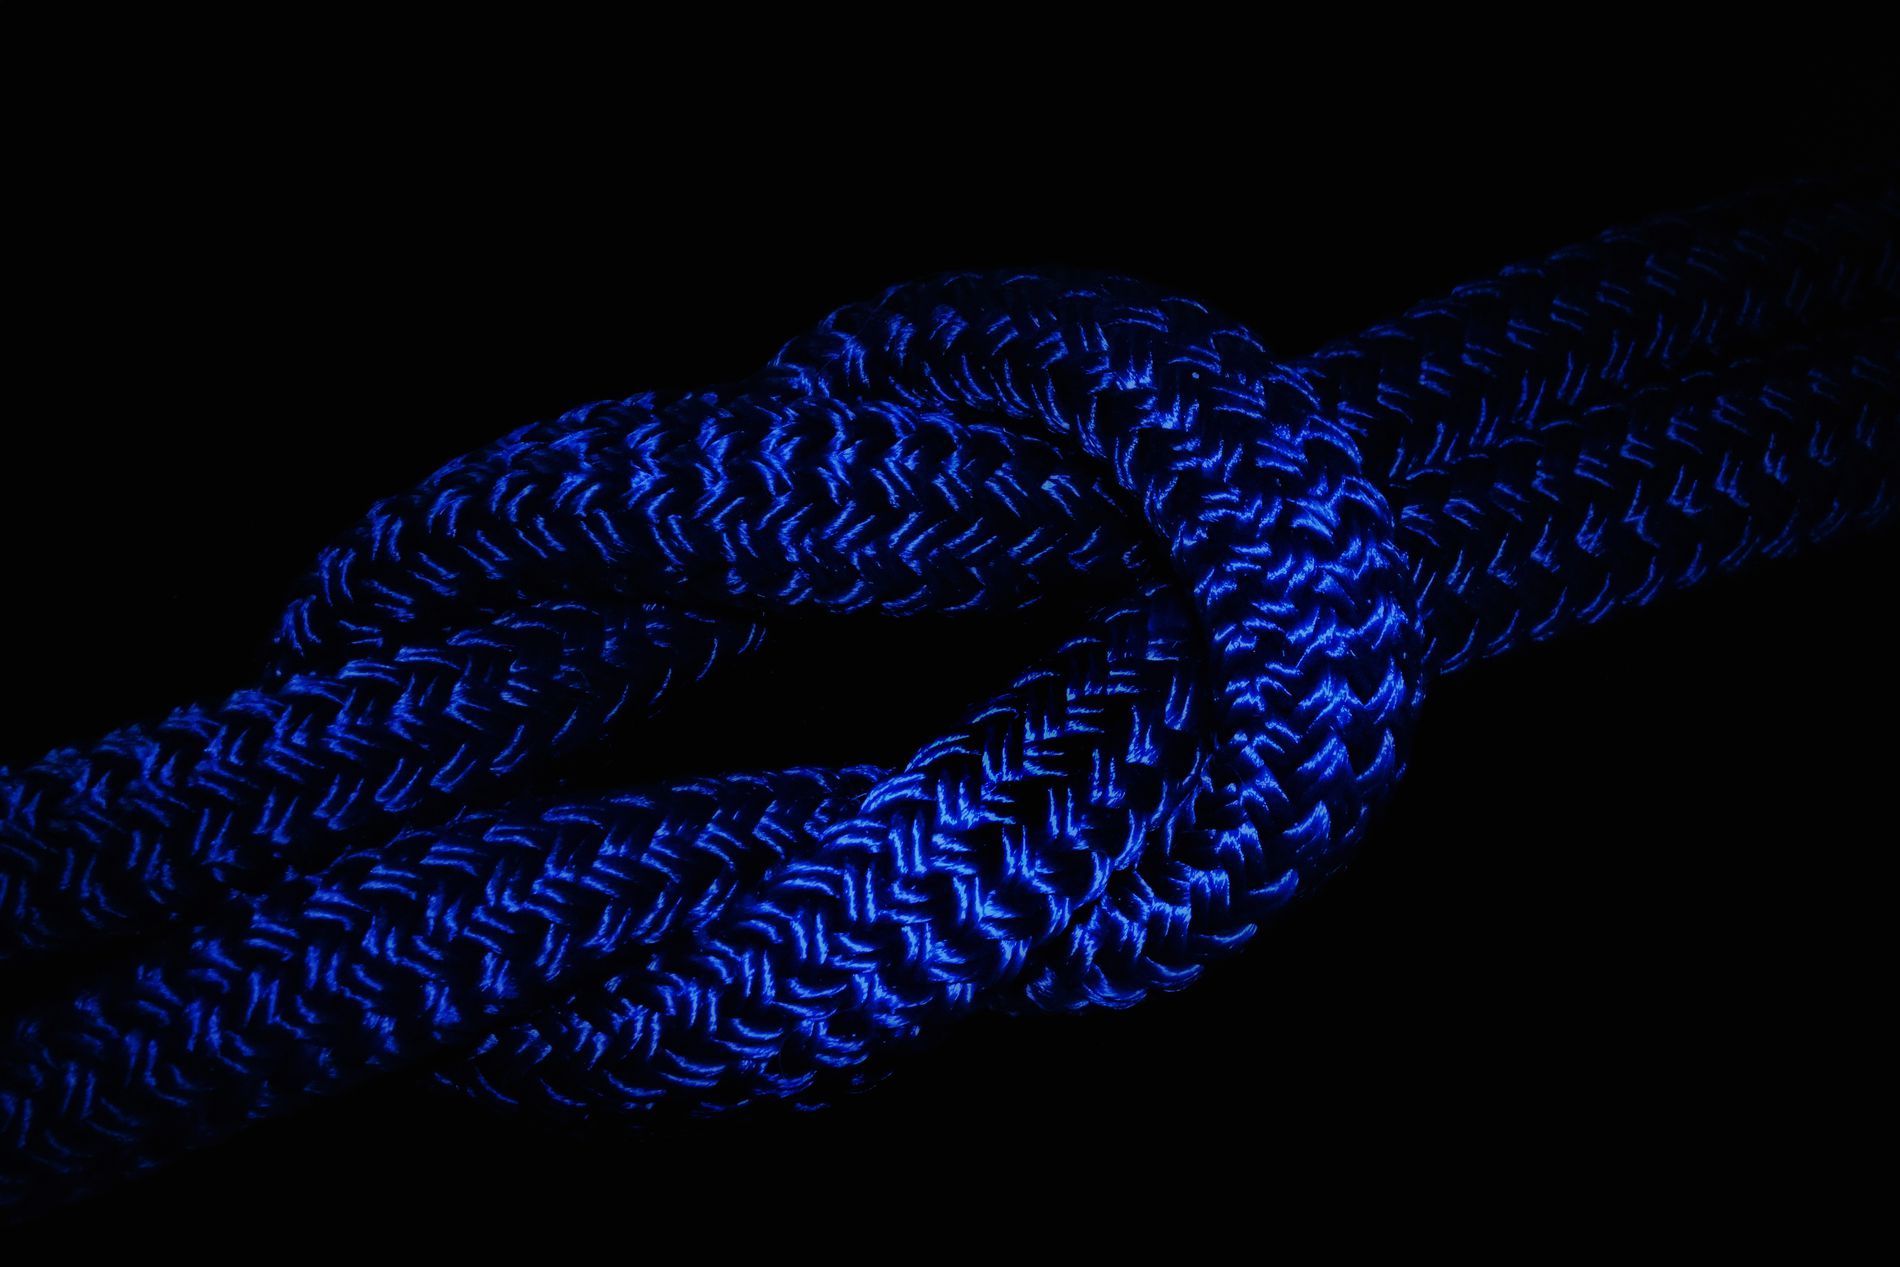
Blue  knotted rope
This is a close-up photo of a knotted rope that glows blue. The background is black, making the rope stand out. The texture of the rope is clear, showing the fibers.
The lighting in this image is very dramatic. A strong light is used to make the blue rope glow brightly. A close-up shot, taken straight-on, clearly shows the knot’s details and texture which makes the image  modern and makes the mood feel strong.
Labels: Knot, Person, Black background
Camera: Canon Canon PowerShot G7 X Mark II
Aperture: F11
Exposure: 1/125 sec
ISO: 6400
Focal length: 36.8 mm